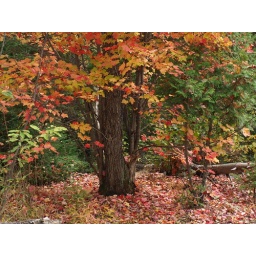
I love the way the forest floor looks in the fall.